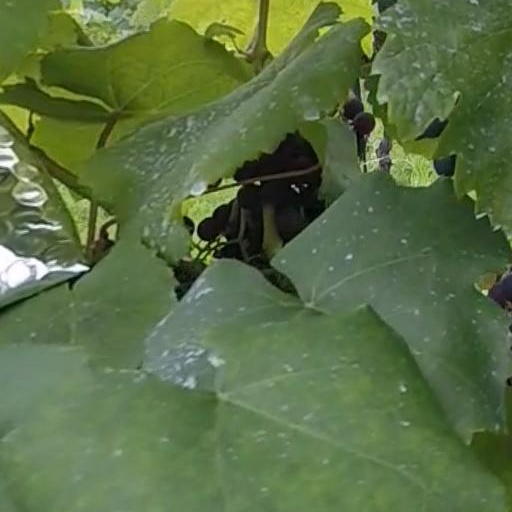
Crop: grape